Lactarius rufulus

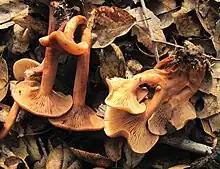
The gills are subdecurrent, running slightly down the length of the stem.

The cap of "L. rufulus" is wide, broadly convex, becoming flattened and eventually shallowly funnel-shaped, sometimes with a slight umbo. The cap margin (edge) is initially curved inwards but becomes curved upward in maturity. The surface is usually uneven or wrinkled. It is brownish red at first, but fades to orange-brown with age. The attachment of the gills to the stem is adnate (squarely attached) to subdecurrent (running slightly down the length of the stem). They are packed close together, at first pinkish-yellow, but with age become a darker red or reddish brown. The gills are not forked, nor do they stain a different color when bruised. The stem is long, about thick, nearly equal or slightly enlarged downward, dry, smooth, and reddish brown. It may be solid or stuffed (filled with cotton-like mycelia), but may become partially hollow with age. The flesh is firm, white to pinkish-orange, and does not stain when cut. The latex is scant, white, unchanging, and does not stain tissues. Its taste is mild. The spore print is white to creamy yellow.